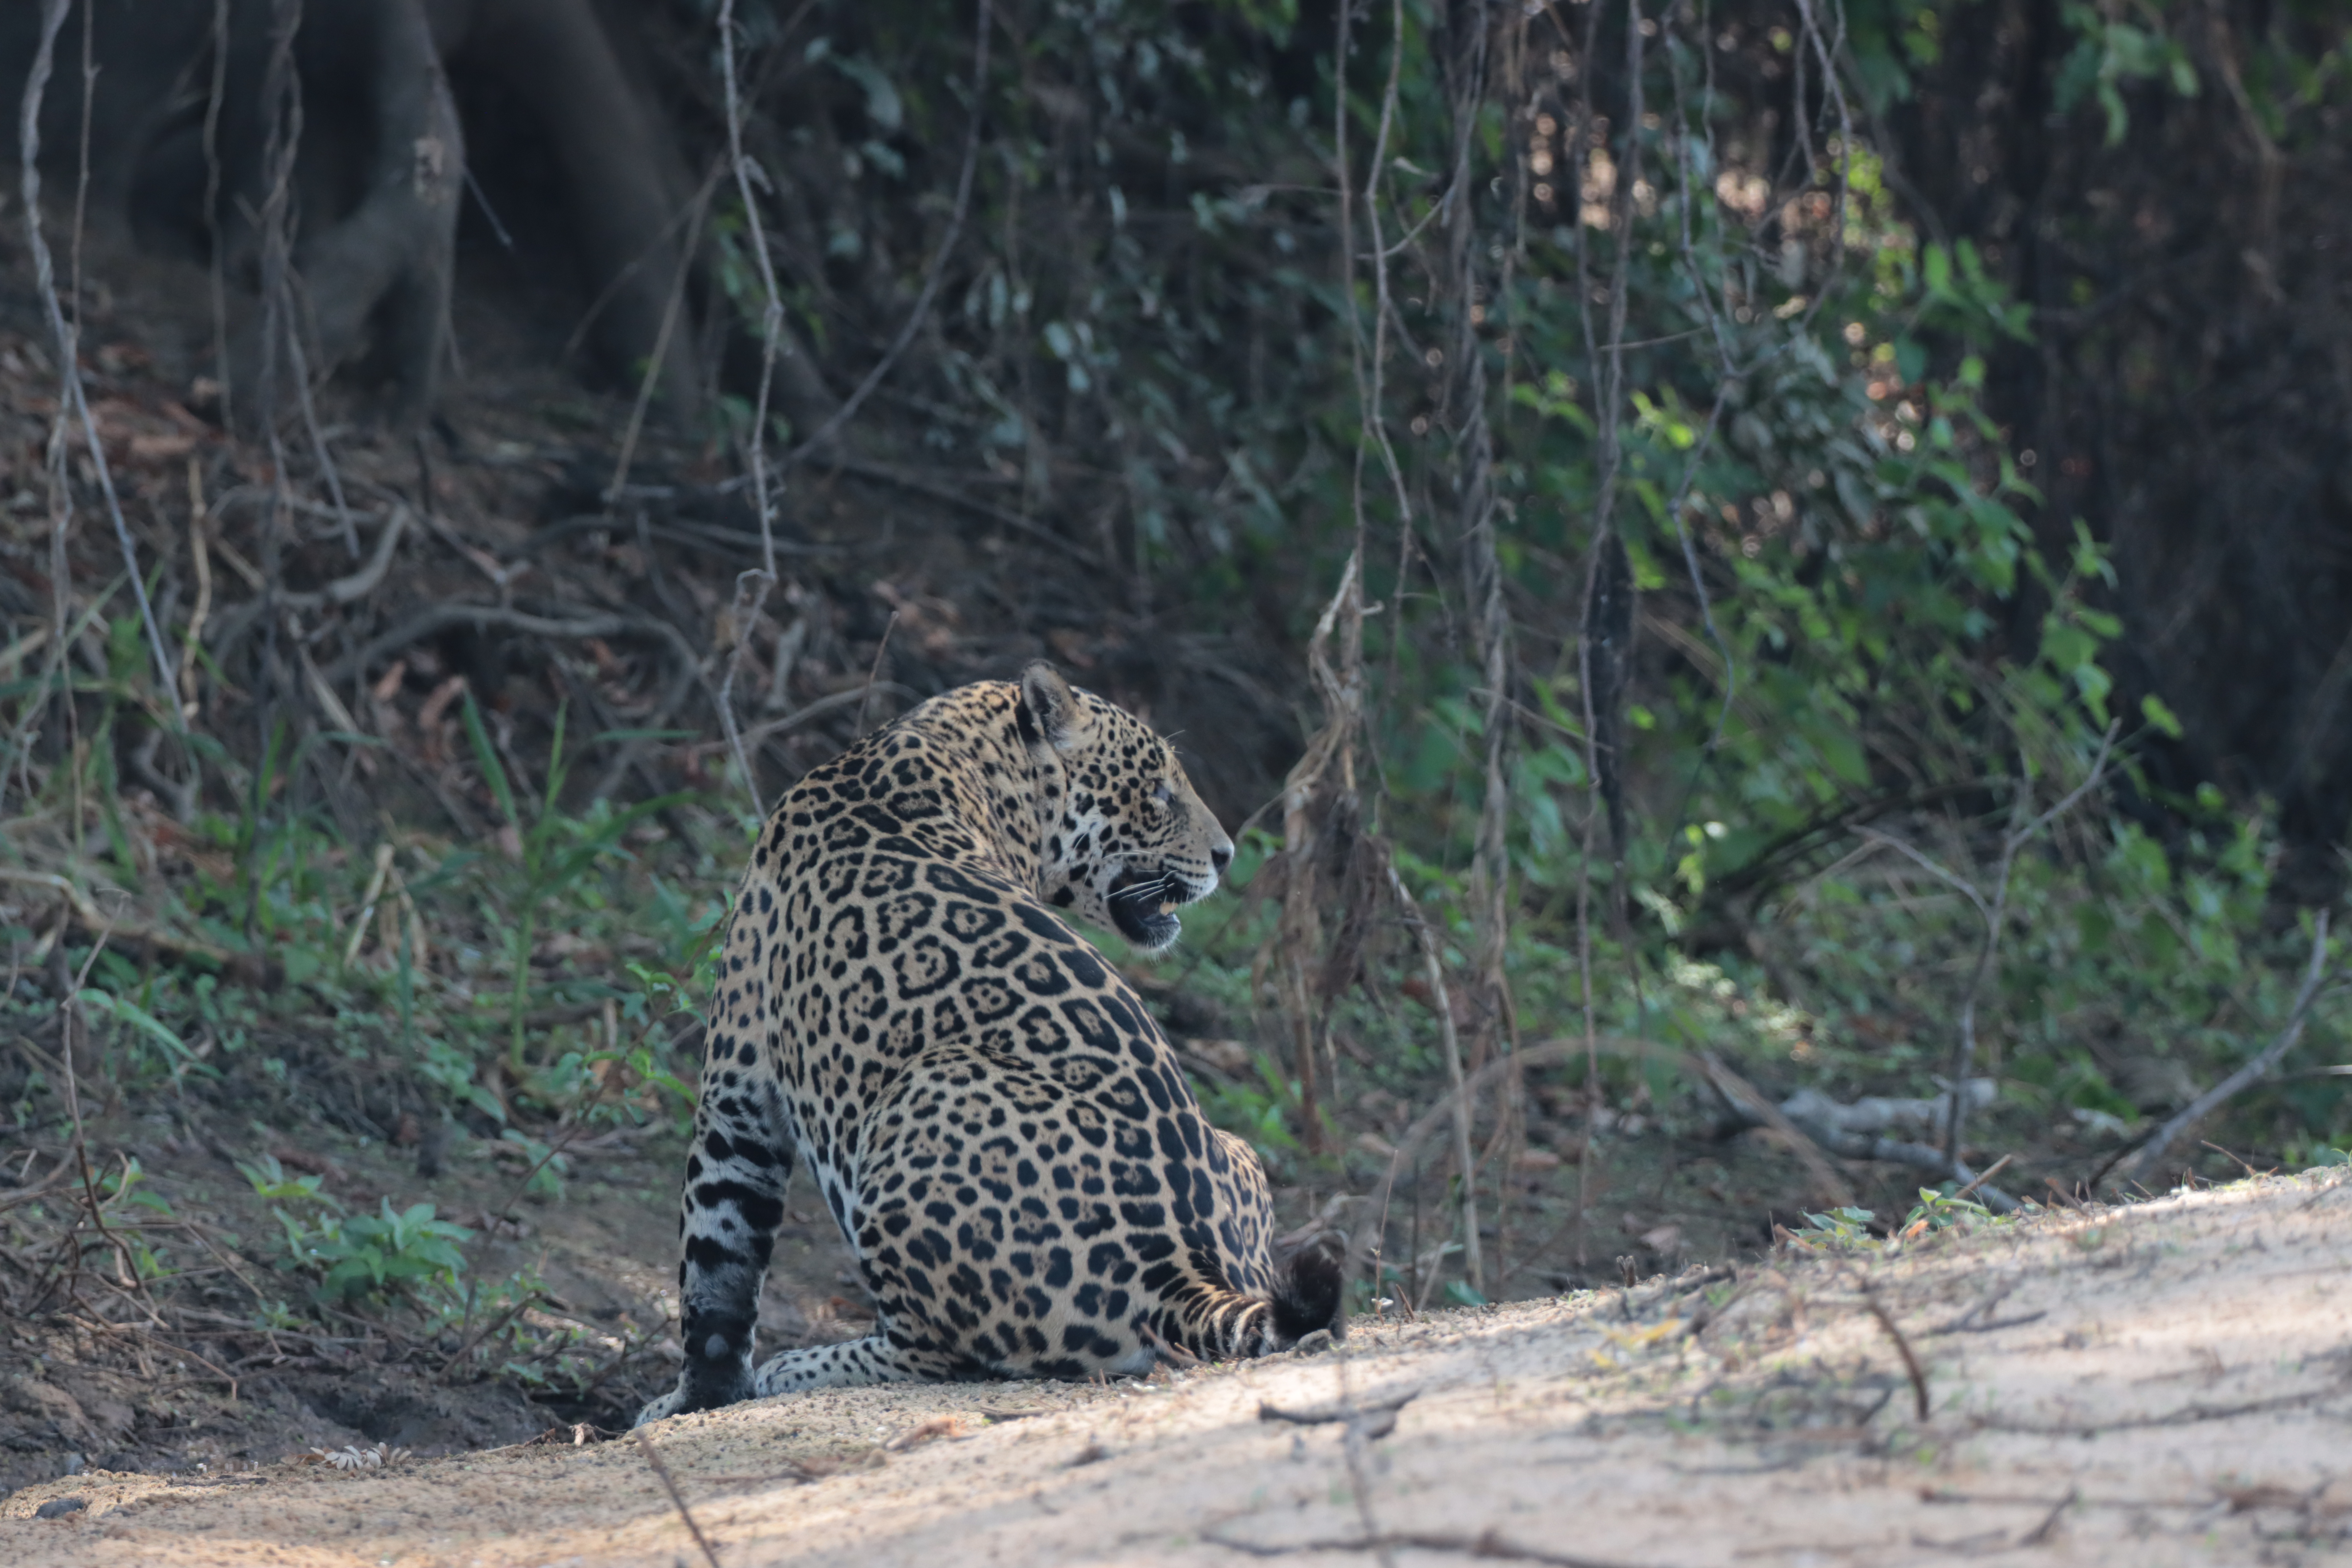
Jaguar: Saseka